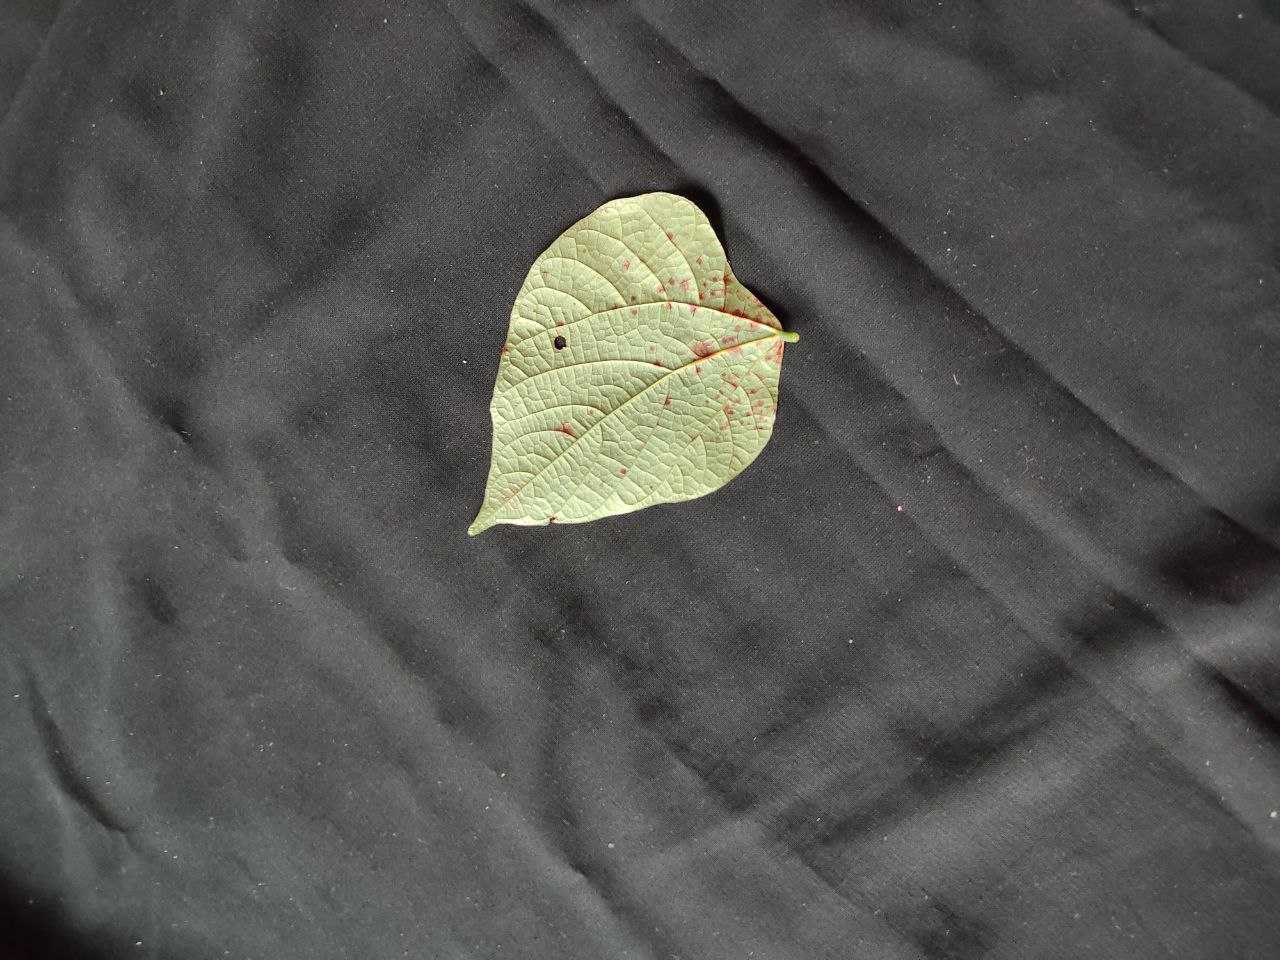
Crop: bean
Leaf condition: Rust